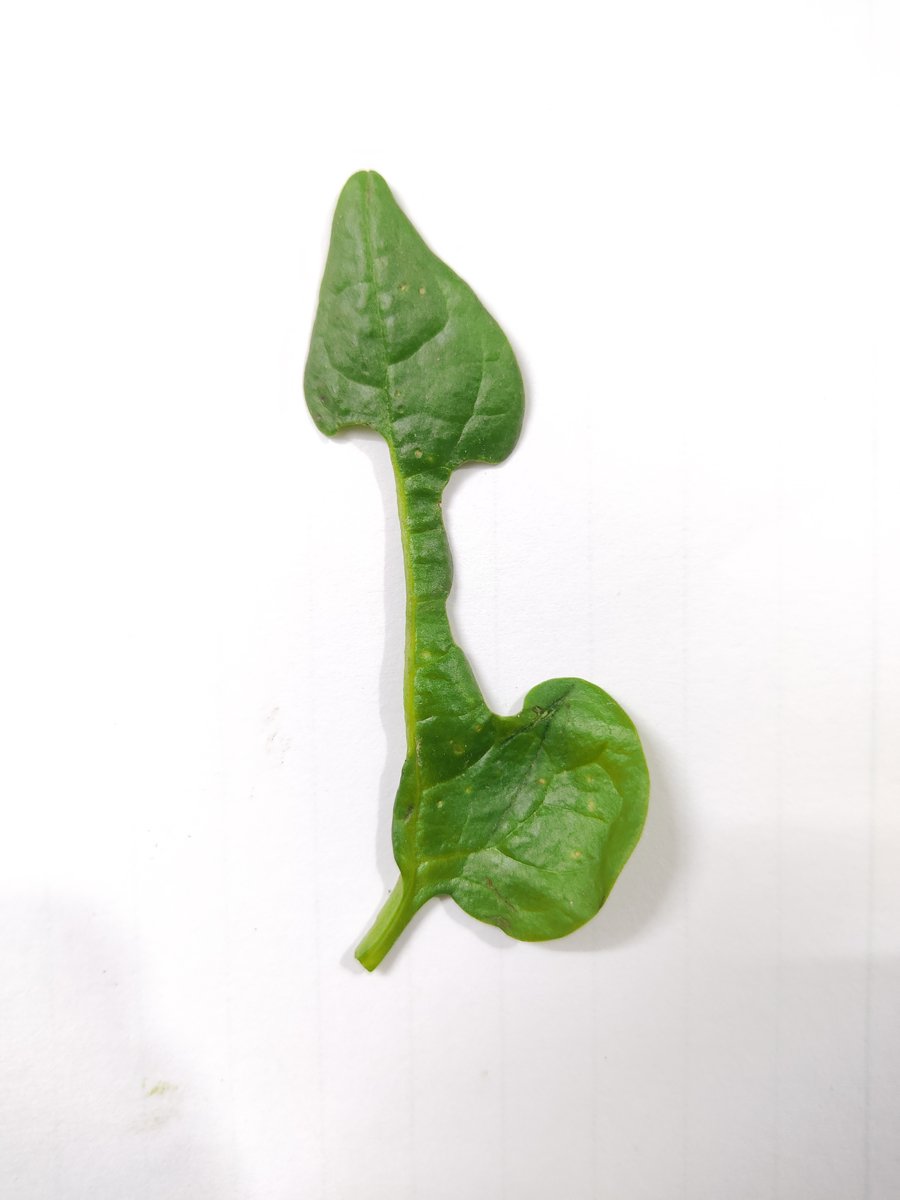
Label: Pest-Damage